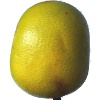
Label: Pomelo Sweetie 1